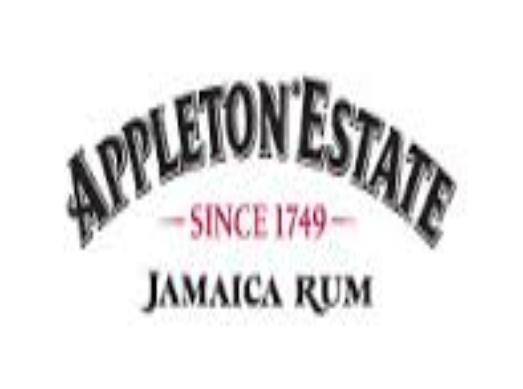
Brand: Appleton Estate
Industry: Food